RBS 15

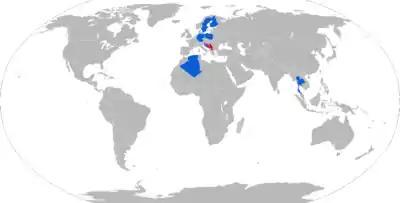
Operators

Range , navigation INS and anti-jam GPS, target seeker J-band active radar, launchable from air, land and sea